Cecylia Vetulani

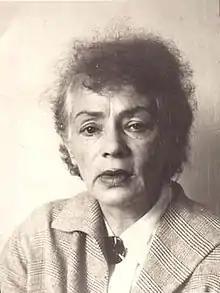

Cecylia Vetulani (11 April 1908 – 2 January 1980) was a Polish art historian and conservator-restorer who did research mostly in the field of Warmia and Masuria folk art. She was a custodian of the Museum of Warmia and Mazury in Olsztyn (1950–1956).